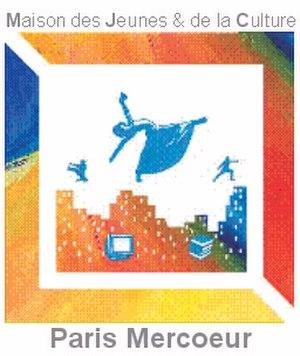
Logo de l'Association MJC Paris Mercoeur
L'association MJC Paris Mercœur est une association d'éducation populaire régie par la loi du 1ᵉʳ juillet 1901 et du décret du 16 août 1901.